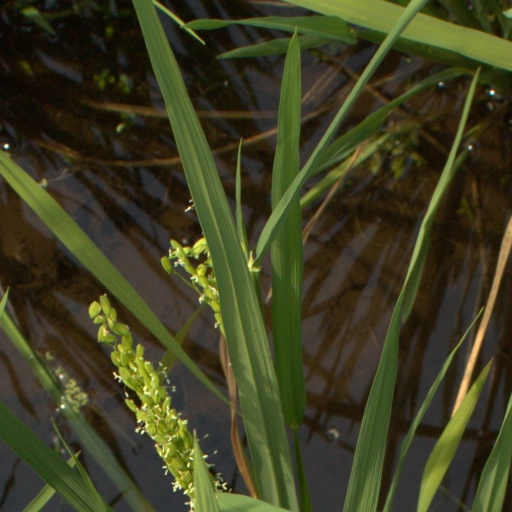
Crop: rice